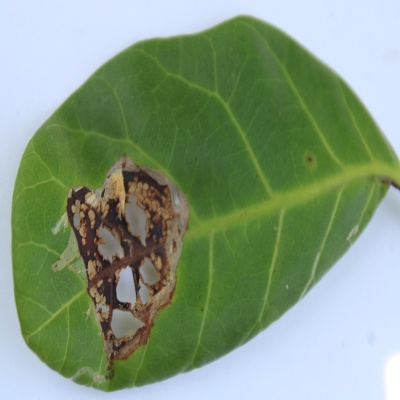
Crop: Cashew
Condition: leaf miner